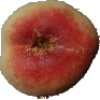
Label: peach_flat